Ethel Remey

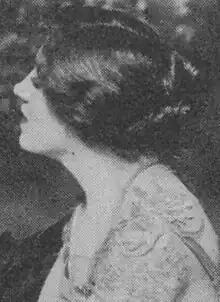
Ethel Remey circa 1917 in the play "Turn to the Right"

Ethel Remey (February 22, 1895 - February 28, 1979 ) was an American actress. She was sometimes credited as Ethel Everett. On stage, Remey was with the Forrest Winant Players in New Brunswick, New Jersey, during the early 1920s. She appeared on Broadway with Billie Burke in Booth Tarkington's "Rose Briar" (1922).